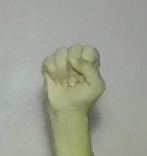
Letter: saad